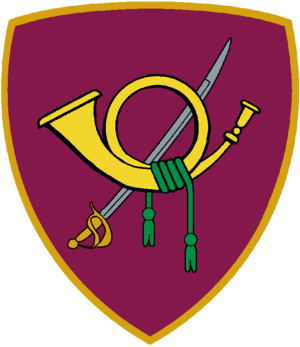
La brigade de bersagliers « Garibaldi » est une unité militaire de l'Armée de terre italienne fondée en 1975 et employée tant en missions internes que dans des opérations de paix et de sécurité multinationales sous l'égide de l'OTAN et de l'ONU.
Le 1ᵉʳ régiment de bersagliers est une unité de l'Armée de terre italienne basée à Cosenza. Le régiment fait partie de la brigade de bersagliers « Garibaldi ». Il a pour devise : Ictu impetuque primus.